USS Gunason

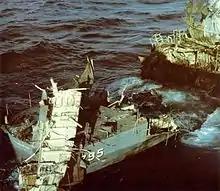
"Gunason" after being hit by a Harpoon missile, 1973.

Arriving at San Diego on 19 September, "Gunason" conducted coastal operations until 12 December 1947, when she entered Long Beach for inactivation. "Gunason" decommissioned on 13 March 1948 and was placed in reserve at Mare Island. In 1969 she was berthed at Stockton, California. In 1973 she was sunk as a target.